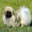
Label: dog